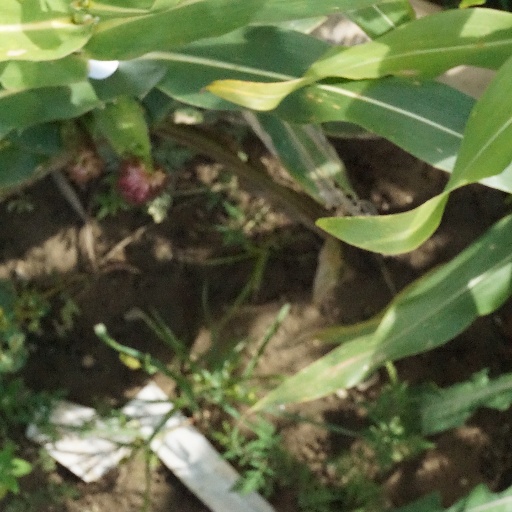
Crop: maize; corn